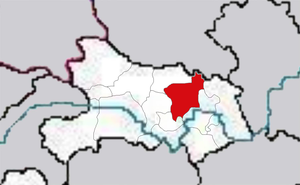
Xiaogan est une ville de la province du Hubei en Chine. Sa population est de 238 900 habitants.